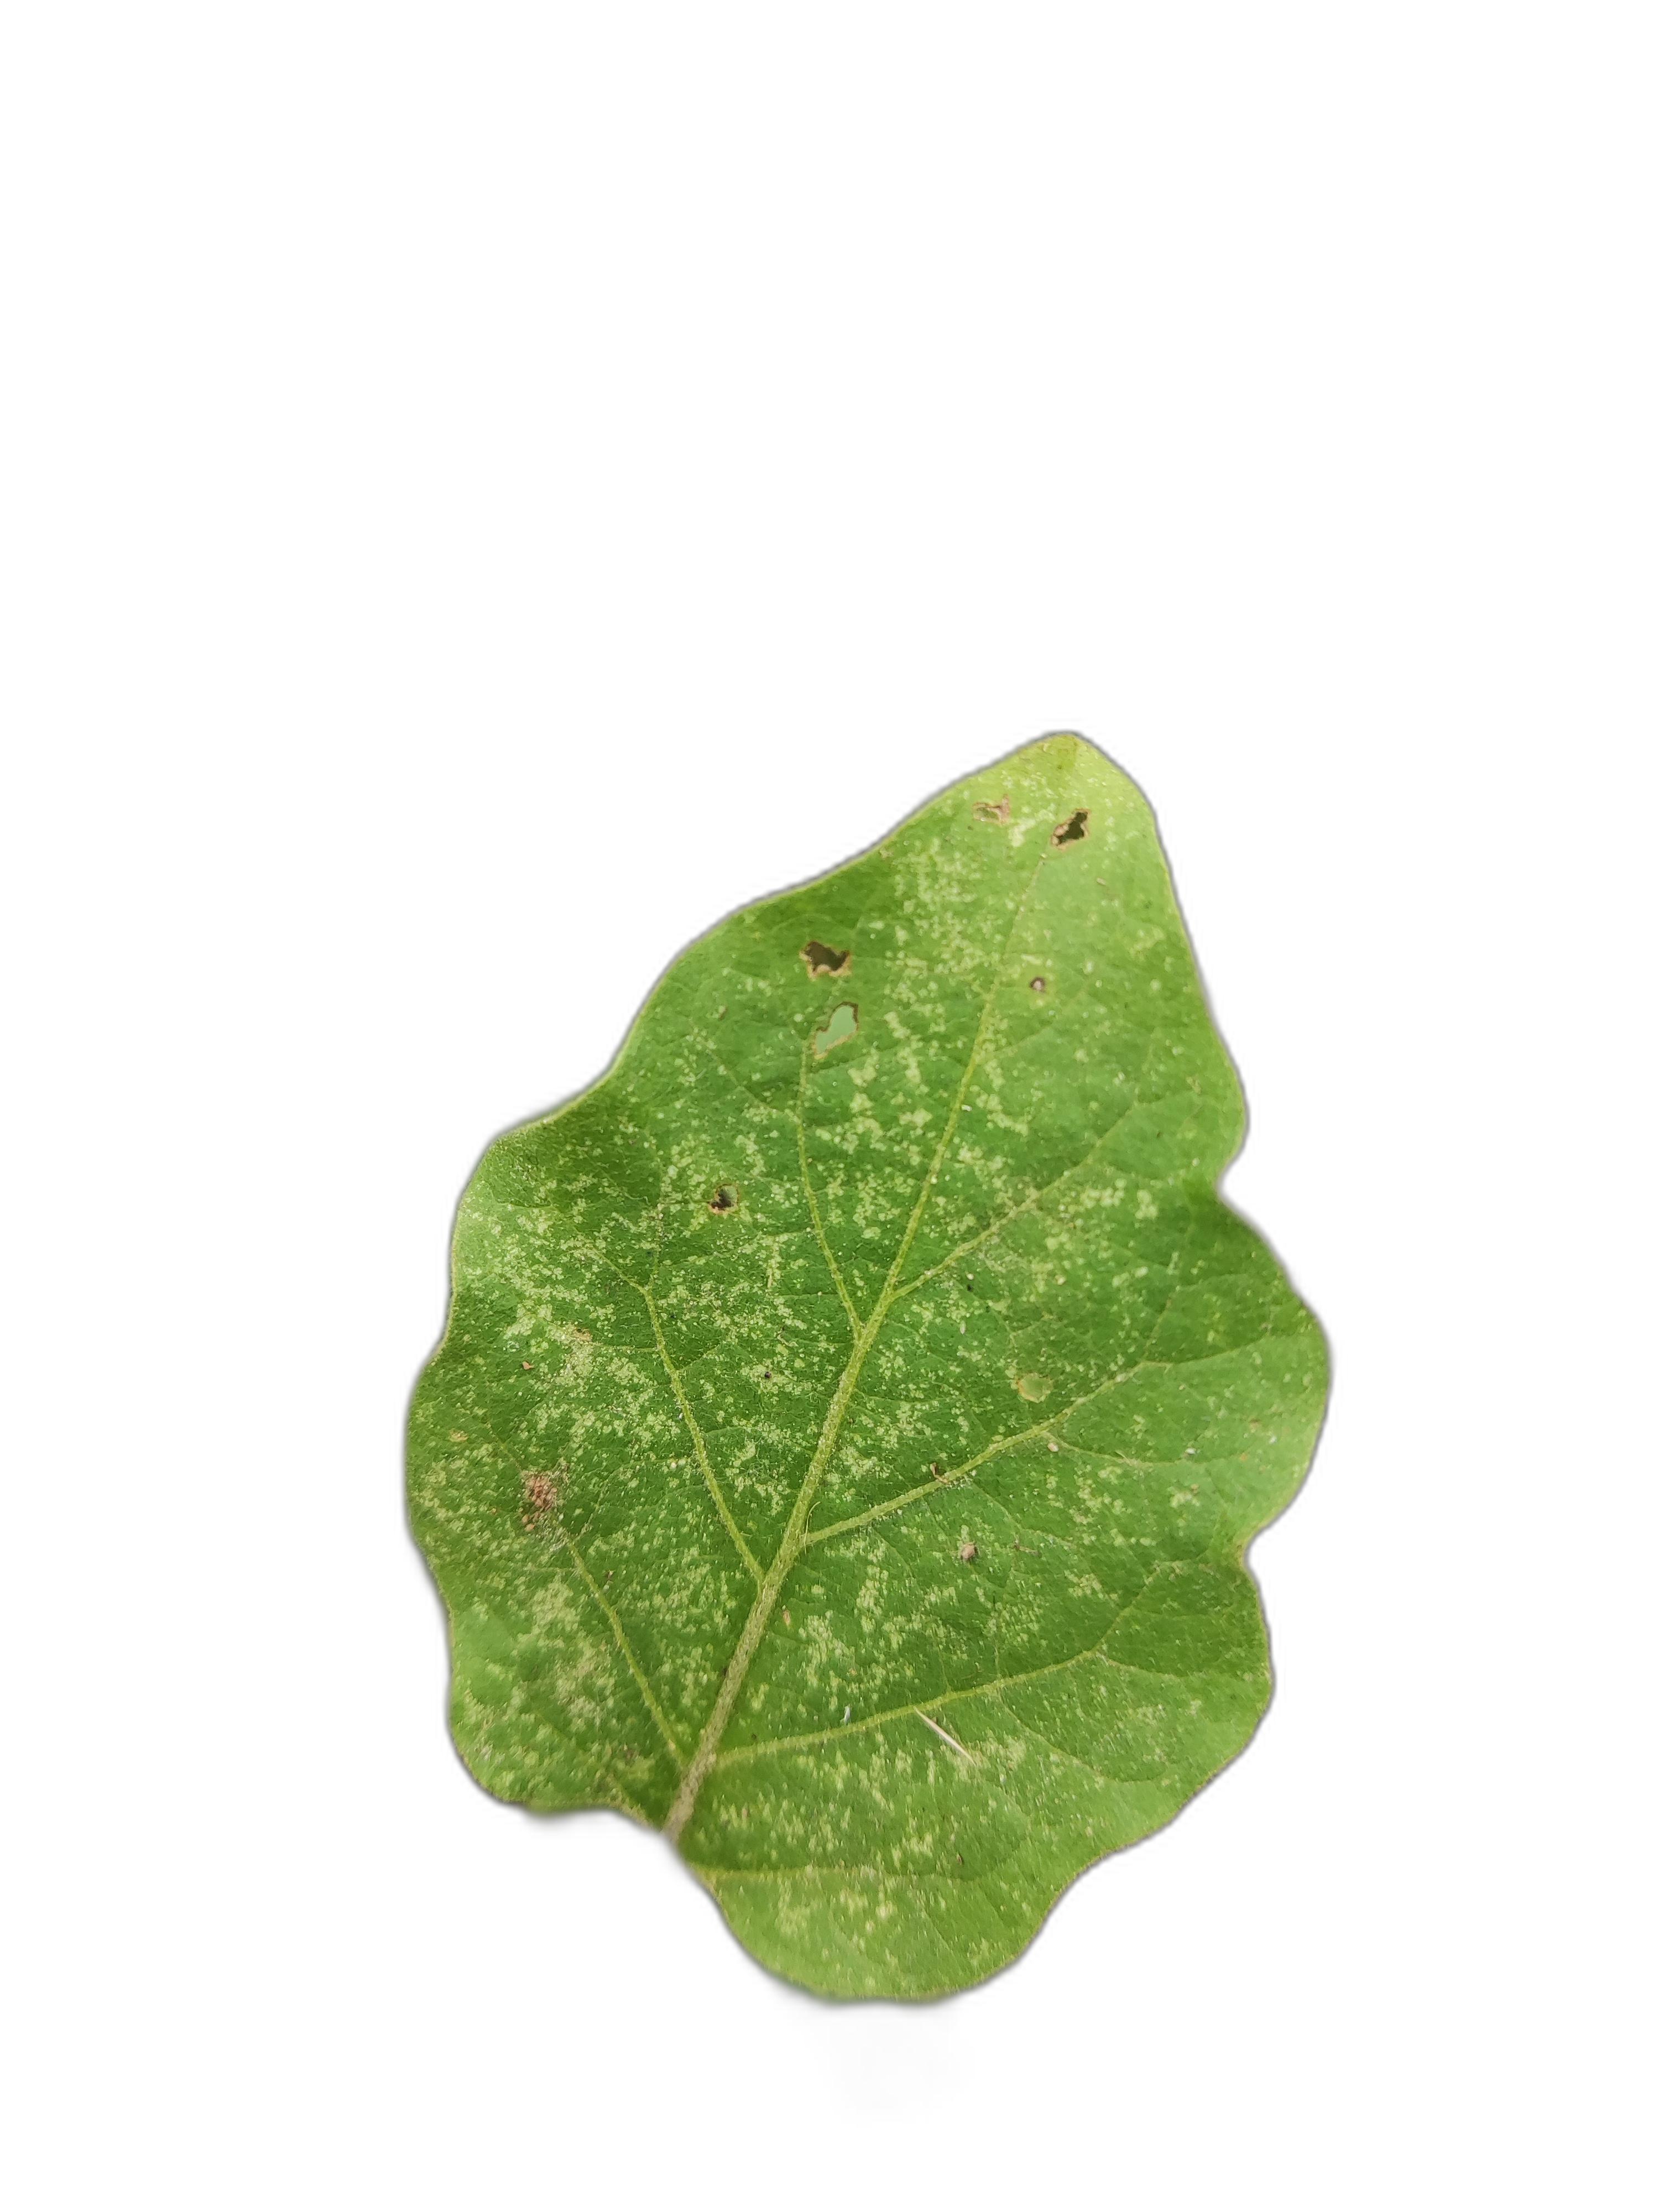
Label: Leaf Spot Disease